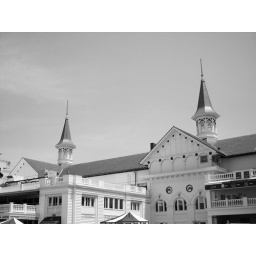
Taken in black and white near the front of Gate 17.